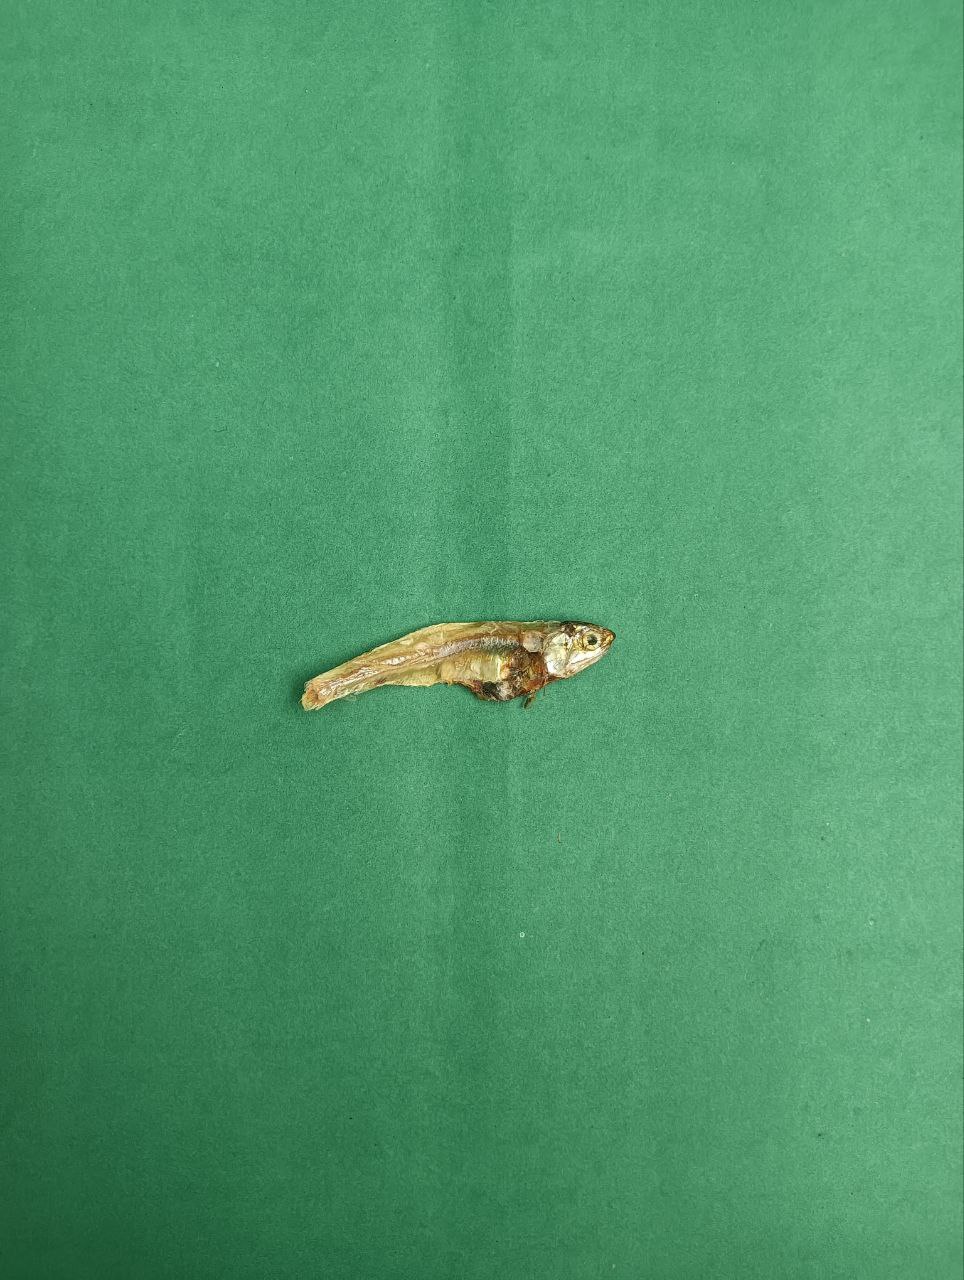
Species: narkeli